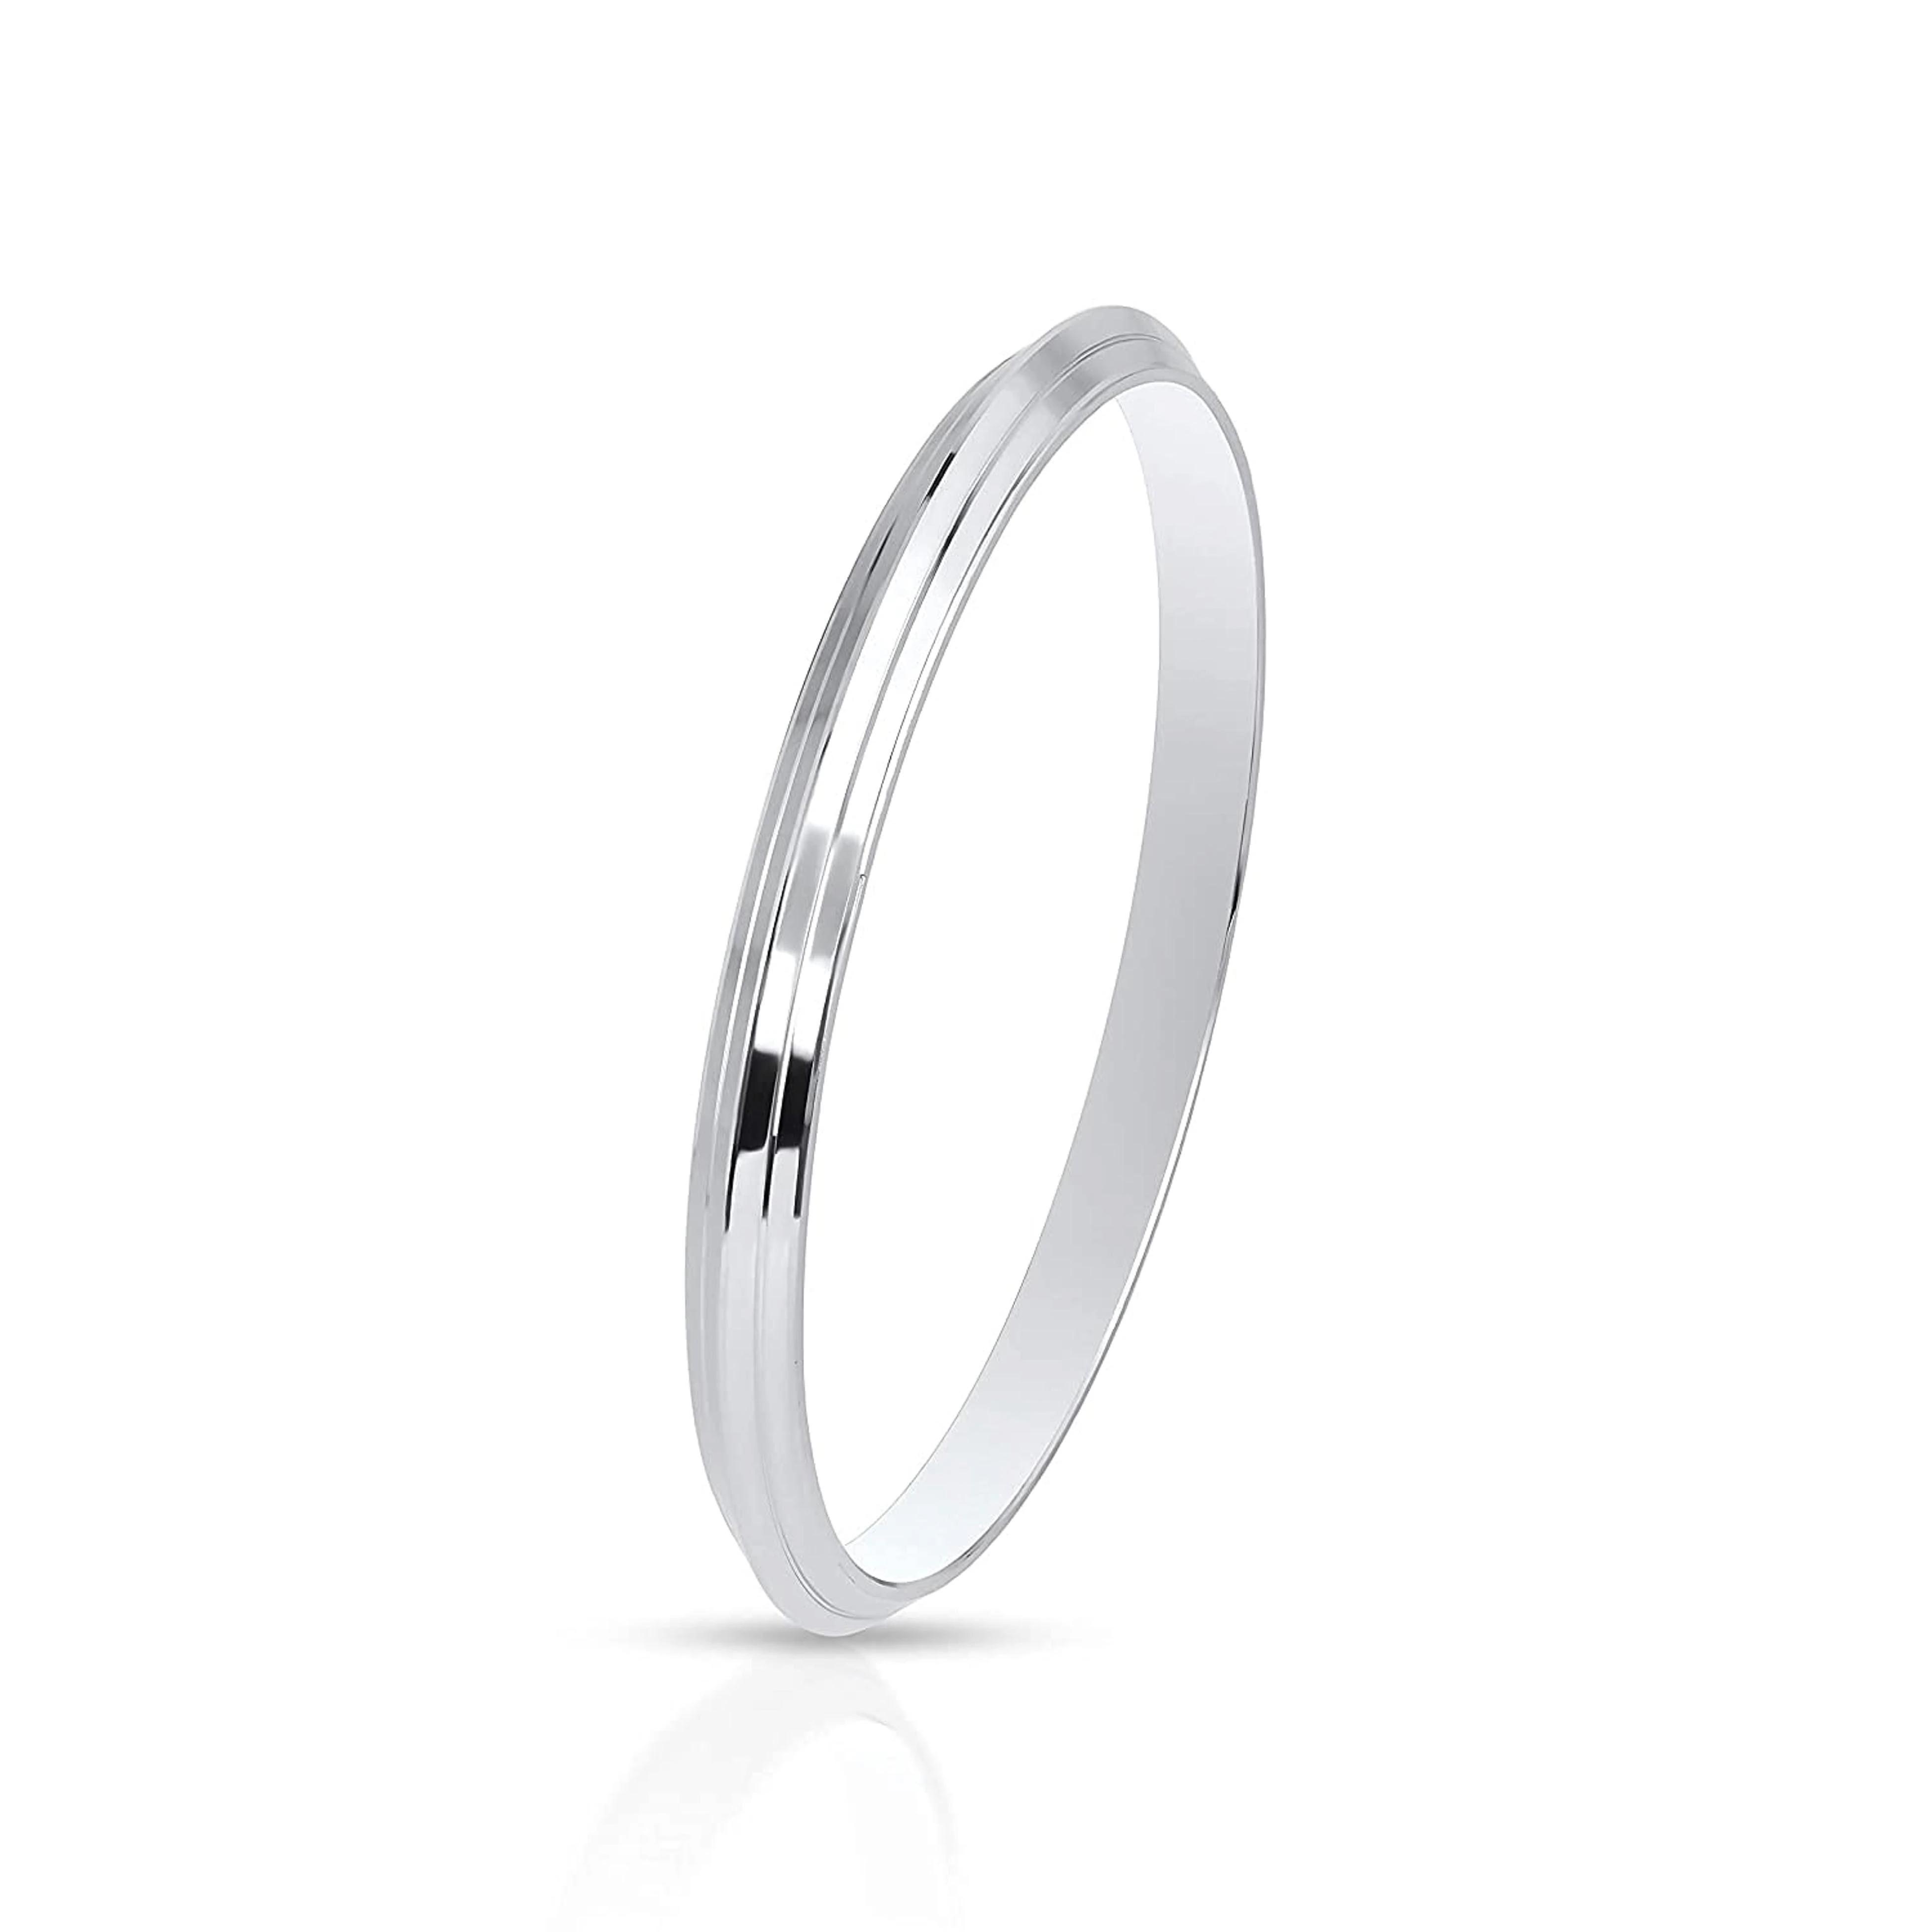
ZUMRUT MAKING YOU A STYLE SENSATION Stainless Steel Plain Thin Line Macho Stylish Exclusive Special Design Gift for Him Everyday Bracelet Kada for Men Women (Silver)
Type: Bracelets & Bangles
Brand: ZUMRUT MAKING YOU A STYLE SENSATION
Price: Rs. 349
 This stainless steel kada will give him a macho and masculine look, perfect for any occasion. it can be worn with all indian and indo-western dresses. this versatile, multi-occasion product, is fit to wear by all age groups. an exclusive, and latest trendy, top quality product.
Features: This Stainless Steel Kada Will Give Him A Macho And Masculine Look, Perfect For Any Occasion.,Get This Famous Punjabi Kara Made Of Stainless Steel, Which Is Traditionally A Symbol Of Strength Also A Fashion Accessory Which Can Be Worn By Everybody.,To Check Size, Use A Measuring Scale, Measure From The Middle Of Your First Knuckle, To The Middle Of Your Fourth Knuckle. That Measurement Will Give You Your Correct Kada(Kara) Size Check The Illustration .,Skin Friendly - Nickel Free And Lead Free As Per International Standards. Anti-Allergic And Safe For Skin.,Made In India : All Our Products Are Manufactured In India And Are Exclusively Crafted To Adorn Your Persona. Skin Friendly: All Our Products Are Lead & Nickel Free To Ensure Safety And Comfort; Even For Sensitive Skin.